Alexis Nihon Complex

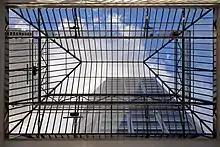
The Complex's skylight

Alexis Nihon Complex ("French: Complexe Alexis Nihon") is a building complex situated at the border of Downtown Montreal, Quebec, Canada and the neighbouring city of Westmount, consisting of a shopping mall, two office towers, and a residential building. Although the complex is typically associated with Downtown Montreal and its main entrance on Atwater Avenue is in Montreal proper, more than 80% of the land it occupies is located in Westmount. It is named after the inventor and businessman Alexis Nihon. The shopping mall is directly connected to the Atwater metro station, which joins the building by a short tunnel with the adjacent Dawson College, and by a longer one adjoins nearby Westmount Square. The original complex was designed by the Montreal architect Harold Ship, and its architectural plans are housed at the Canadian Centre for Architecture.